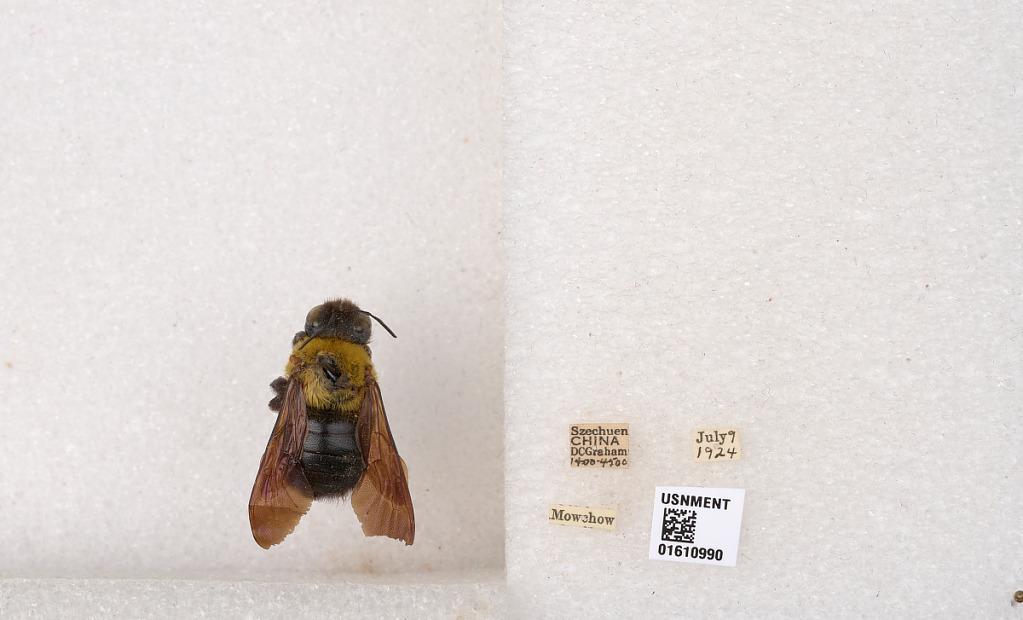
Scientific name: Xylocopa (Alloxylocopa) appendiculata appendiculata Smith
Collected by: D. Graham
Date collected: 1924-7-9
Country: China
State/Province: Sichuan
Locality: Mowchow
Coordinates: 31.6841, 103.854